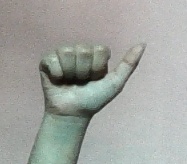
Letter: dhad